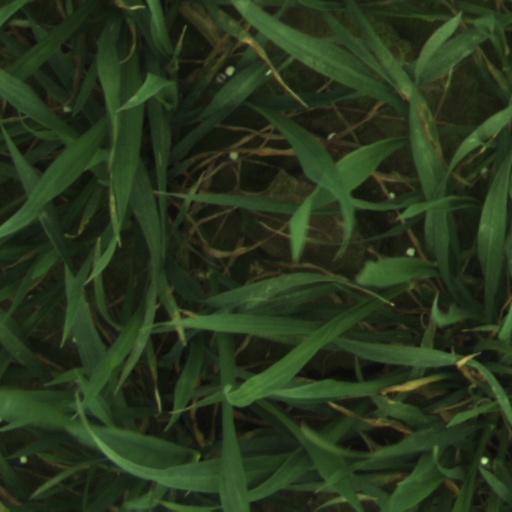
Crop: wheat